Jacob Ferdinand Voet

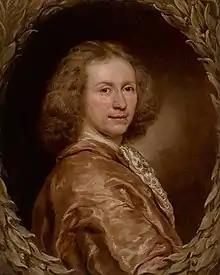
"Self-portrait", 1681

Jacob Ferdinand Voet or Jakob Ferdinand Voet ( 163926 September 1689) was a Flemish portrait painter. He had an international career that brought him to Italy and France, where he made portraits for an elite clientele. Voet is regarded as one of the best and most fashionable portrait painters of the High Baroque.